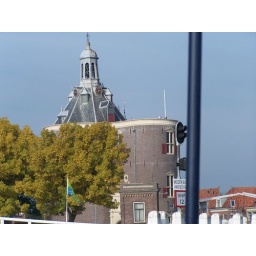
The Drommedaris in Enkhuizen, a tower and bit of the city wall which guards the port.